David Houle (futurist)

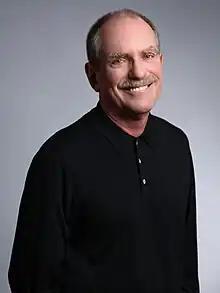
Houle in 2013

David Houle (born 3 July 1948) is a futurist, keynote speaker, and author of "The Shift Age". He coined the phrase "The Shift Age" and identified this new age as the successor to the Information Age in 2007.